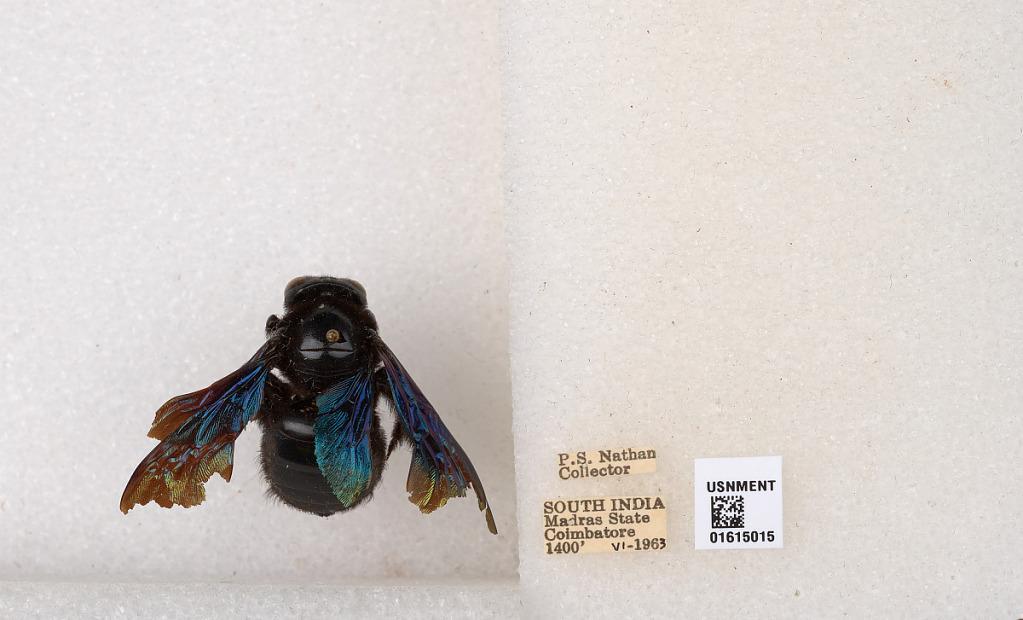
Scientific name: Xylocopa (Biluna) auripennis auripennis Lepeletier
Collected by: P. Nathan
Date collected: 1963-6-1
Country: India
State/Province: Tamil Nadu
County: Coimbatore
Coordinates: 10.9955, 76.9034